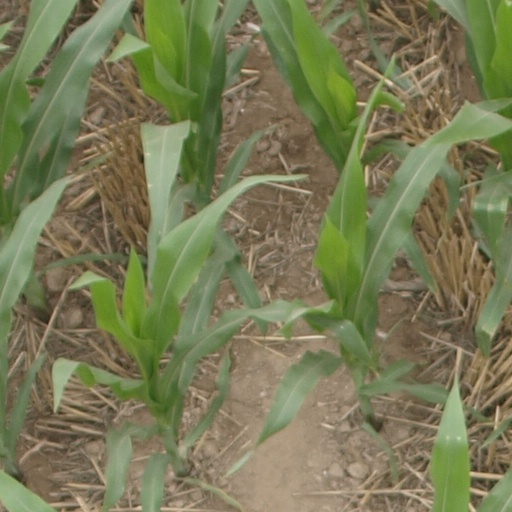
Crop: maize; corn